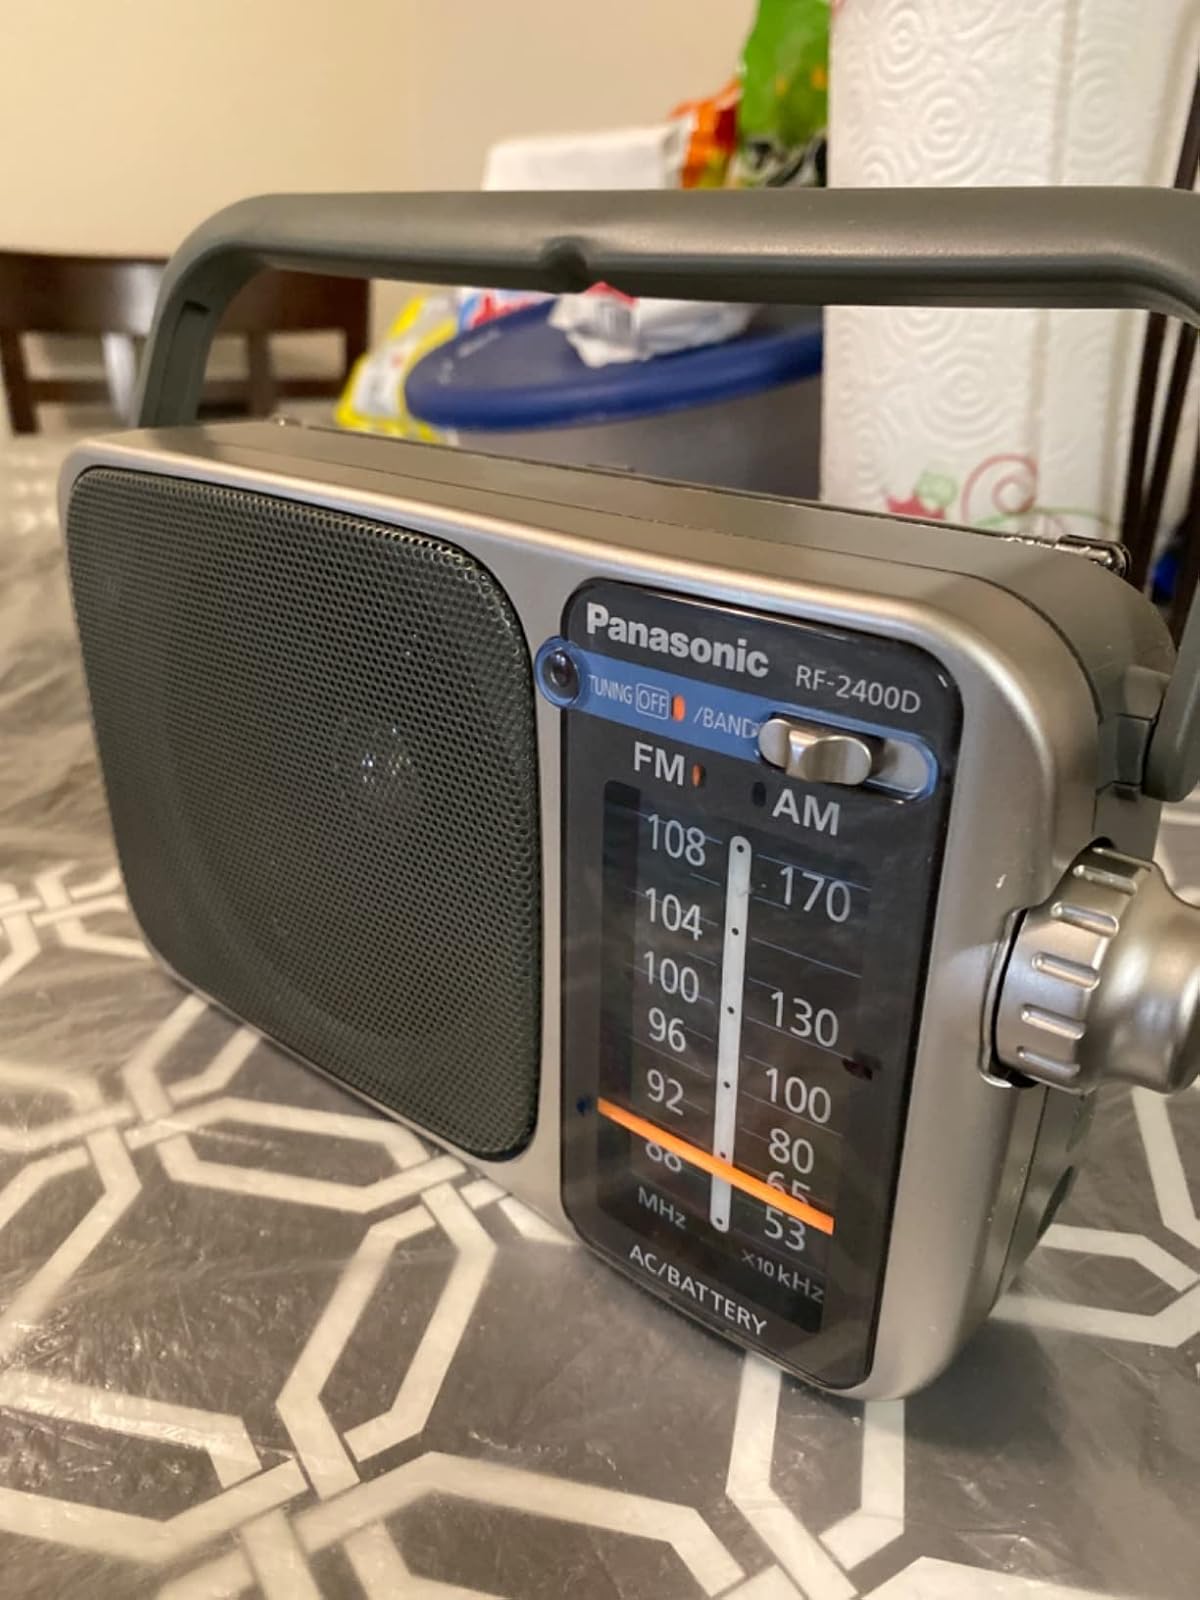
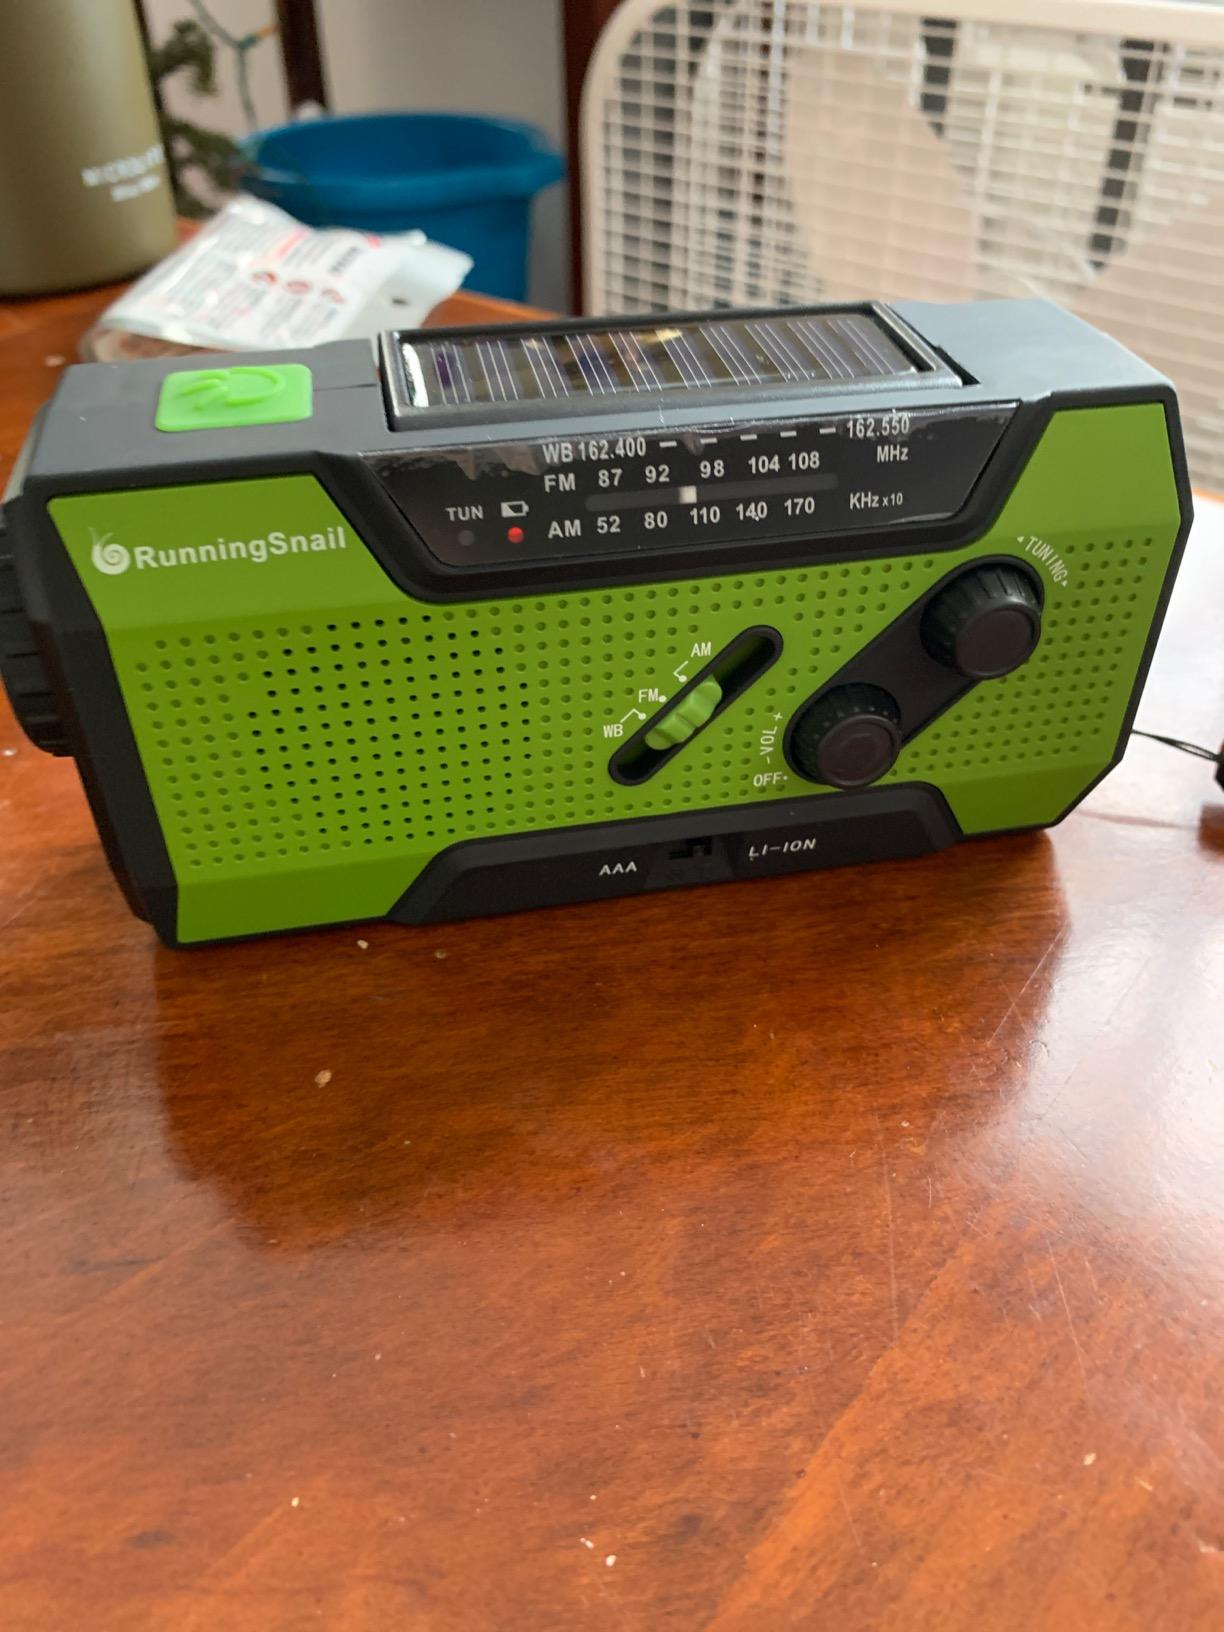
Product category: radio
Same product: no